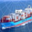
Label: ship